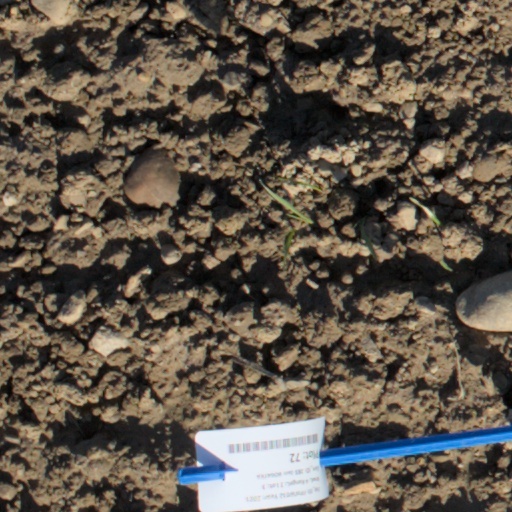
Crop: wheat